Jason Kessler

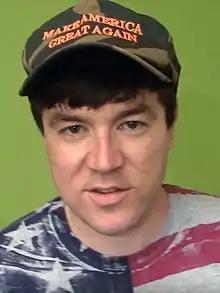
Kessler wearing a Make America Great Again hat,

Jason Eric Kessler (born September 22, 1983) is an American neo-Nazi, white supremacist, and antisemitic conspiracy theorist. Kessler organized the Unite the Right rally held in Charlottesville, Virginia, on August 11–12, 2017, and the Unite the Right 2 rally held on August 12, 2018.